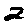
Label: 2